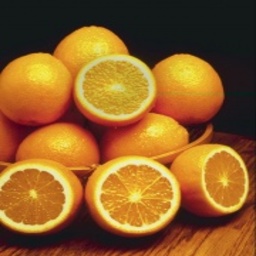
Label: Orange